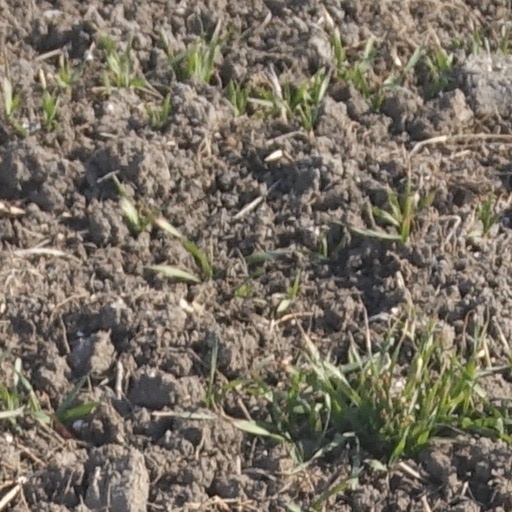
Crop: wheat